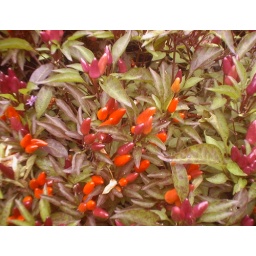
Flowers in the russian river house garden.